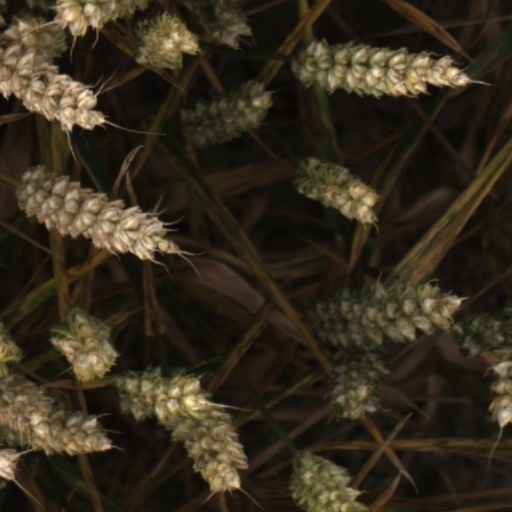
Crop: wheat